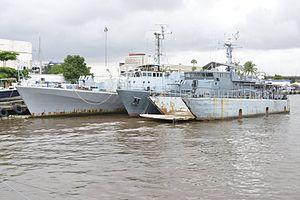
CTM TIAGBAN (dernier navire sur la droite)
La Marine nationale ivoirienne est la composante navale et l'une des quatre composantes des Forces armées de Côte d'Ivoire.